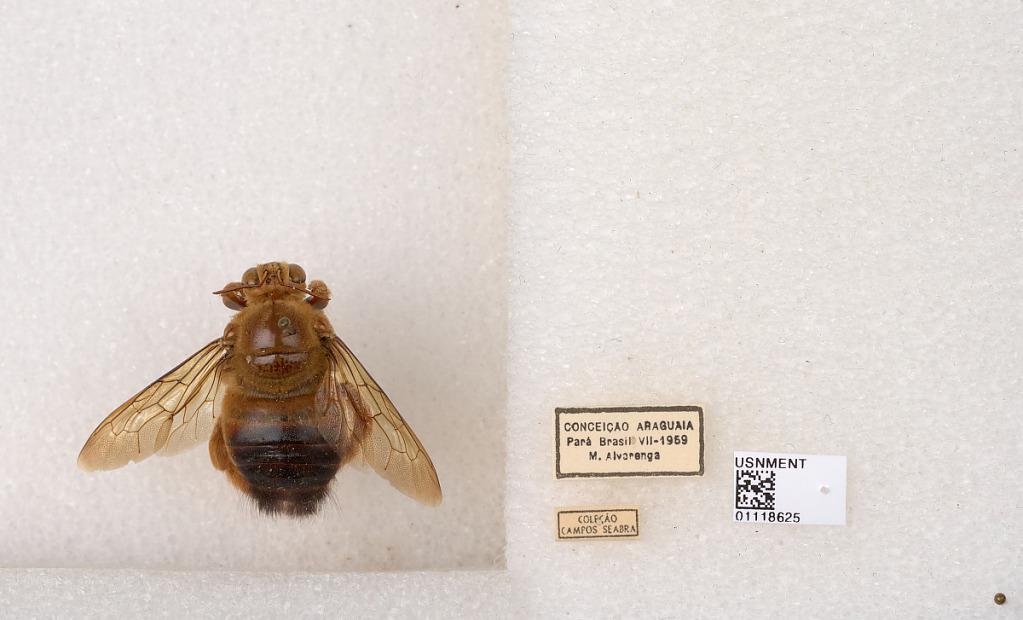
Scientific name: Xylocopa (Neoxylocopa) amazonica Enderlein
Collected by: M. Alvarenga
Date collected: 1959-7-1
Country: Brazil
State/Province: Para
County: Conceicao do Araguaia
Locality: Conceicao do Araguaia
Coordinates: -8.2071, -49.5313